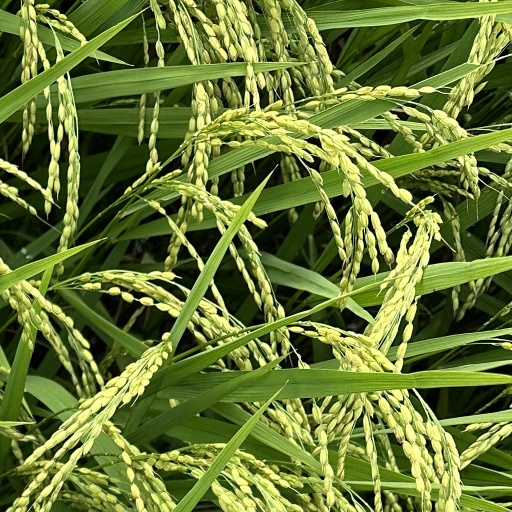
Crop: rice